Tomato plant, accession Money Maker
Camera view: vertical (180 deg); turntable rotation: 240 degrees
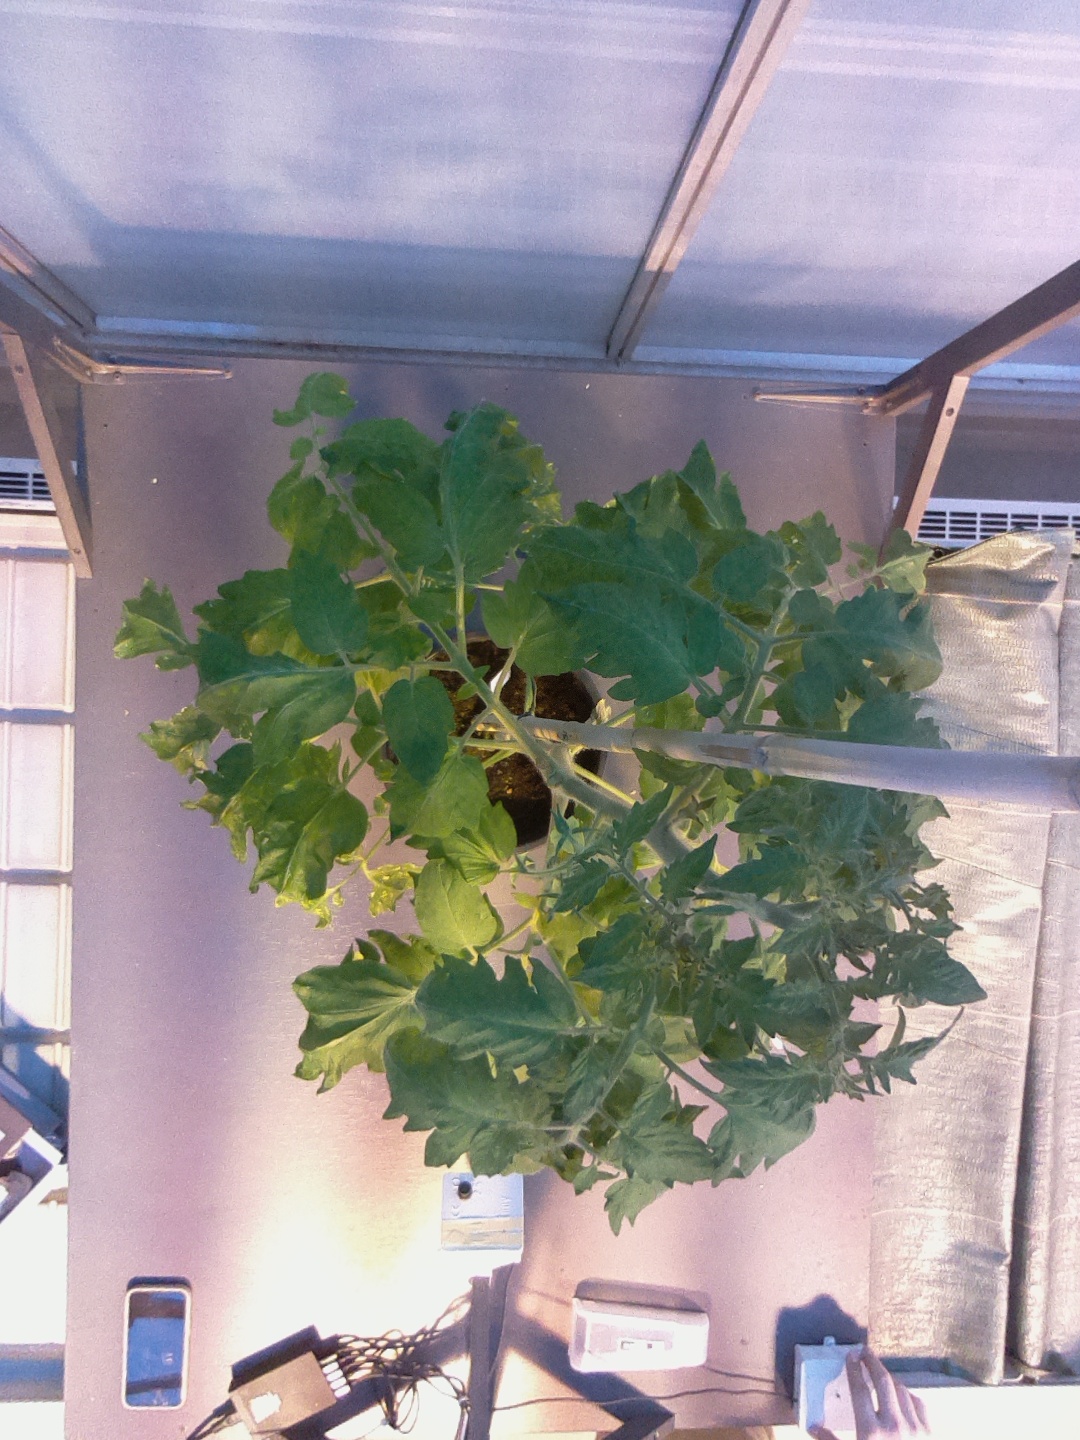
BBCH growth stage 62: 20%-30% of flowers open